Conus coccineus

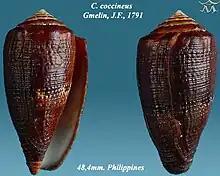
"Conus coccineus"

Like all species within the genus "Conus", these snails are predatory and venomous. They are capable of stinging humans, therefore live ones should be handled carefully or not at all.